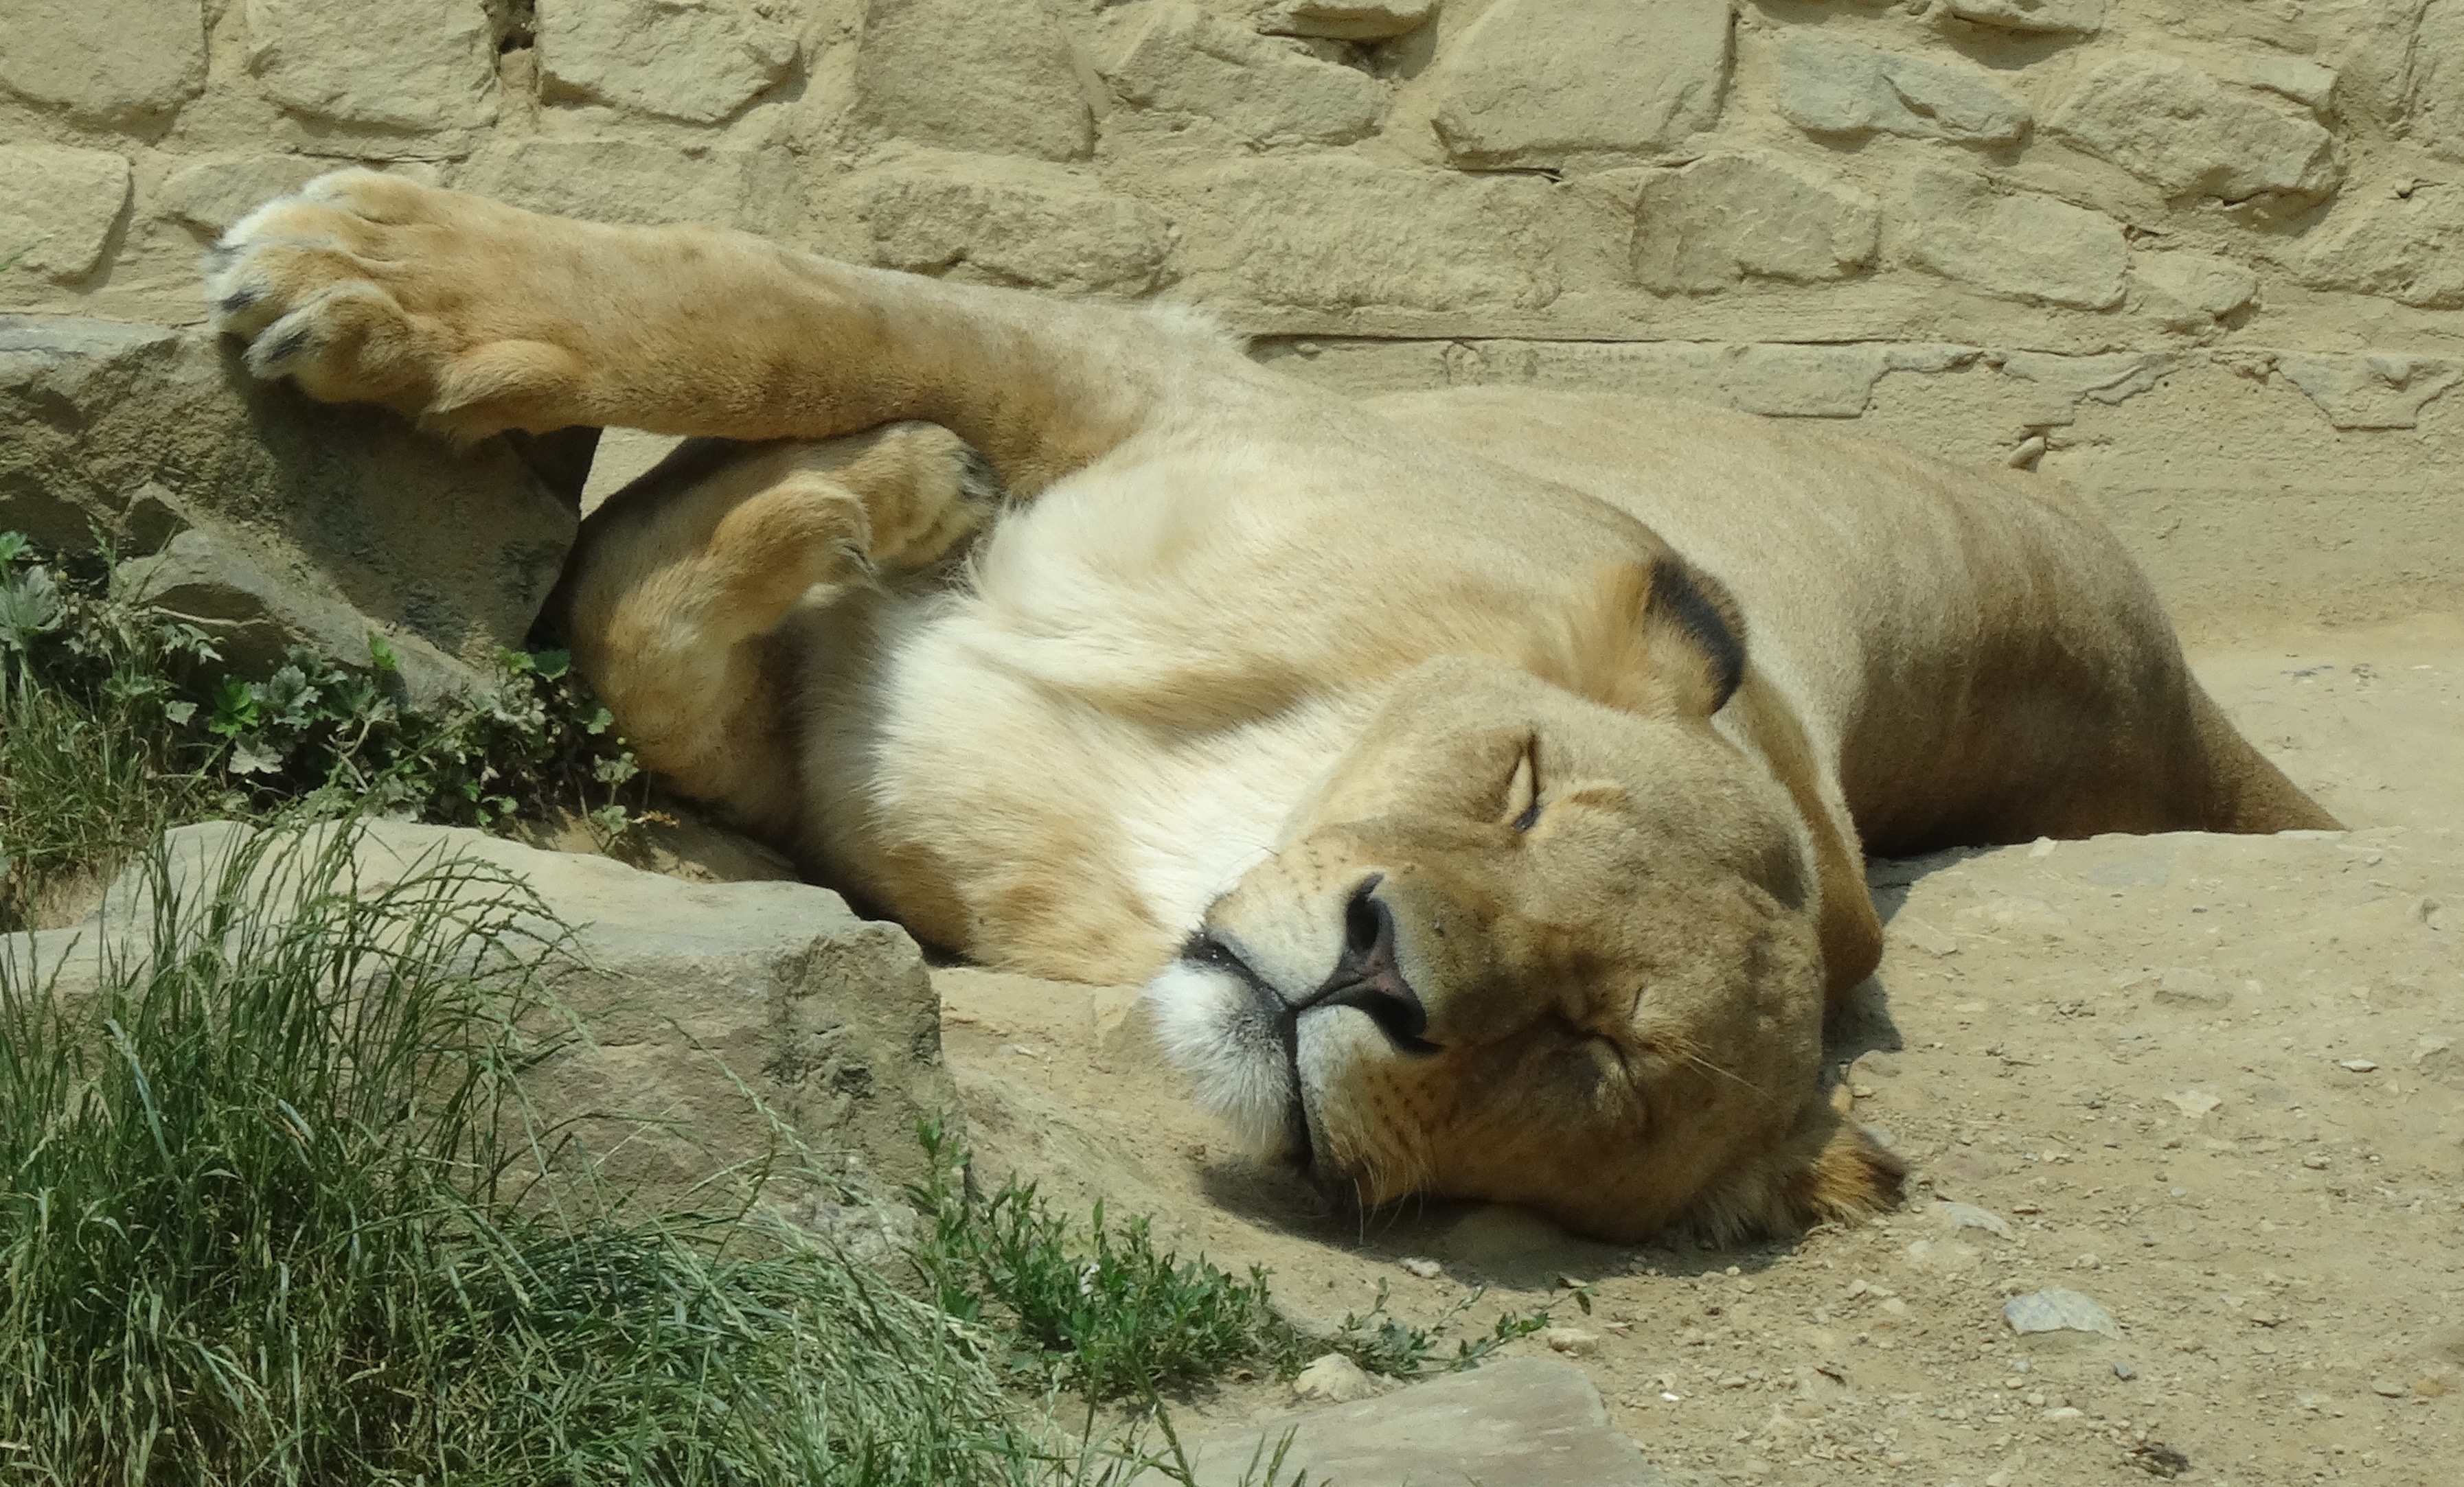
wildlife, zoo, cat, mammal, predator, fauna, lion, head, vertebrate, big cats, outdoor recreation, dog breed group